Color book

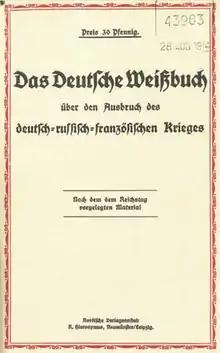
"The German White Book" dealing with World War I

In diplomatic history, a color book is an officially sanctioned collection of diplomatic correspondence and other documents published by a government for educational or political reasons, or to promote the government position on current or past events. The earliest were the British Blue Books, dating to the 17th century. In World War I, all the major powers had their own color book, such as the German White Book, the Austrian Red Book, Russian Orange Book, and more.